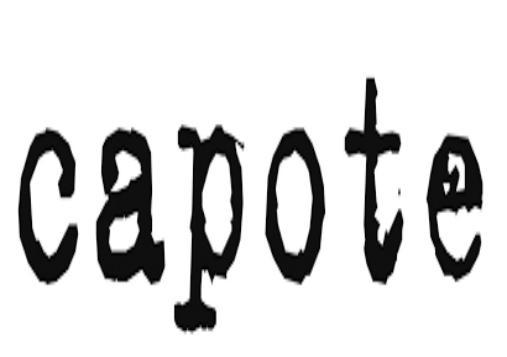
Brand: capote
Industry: Others